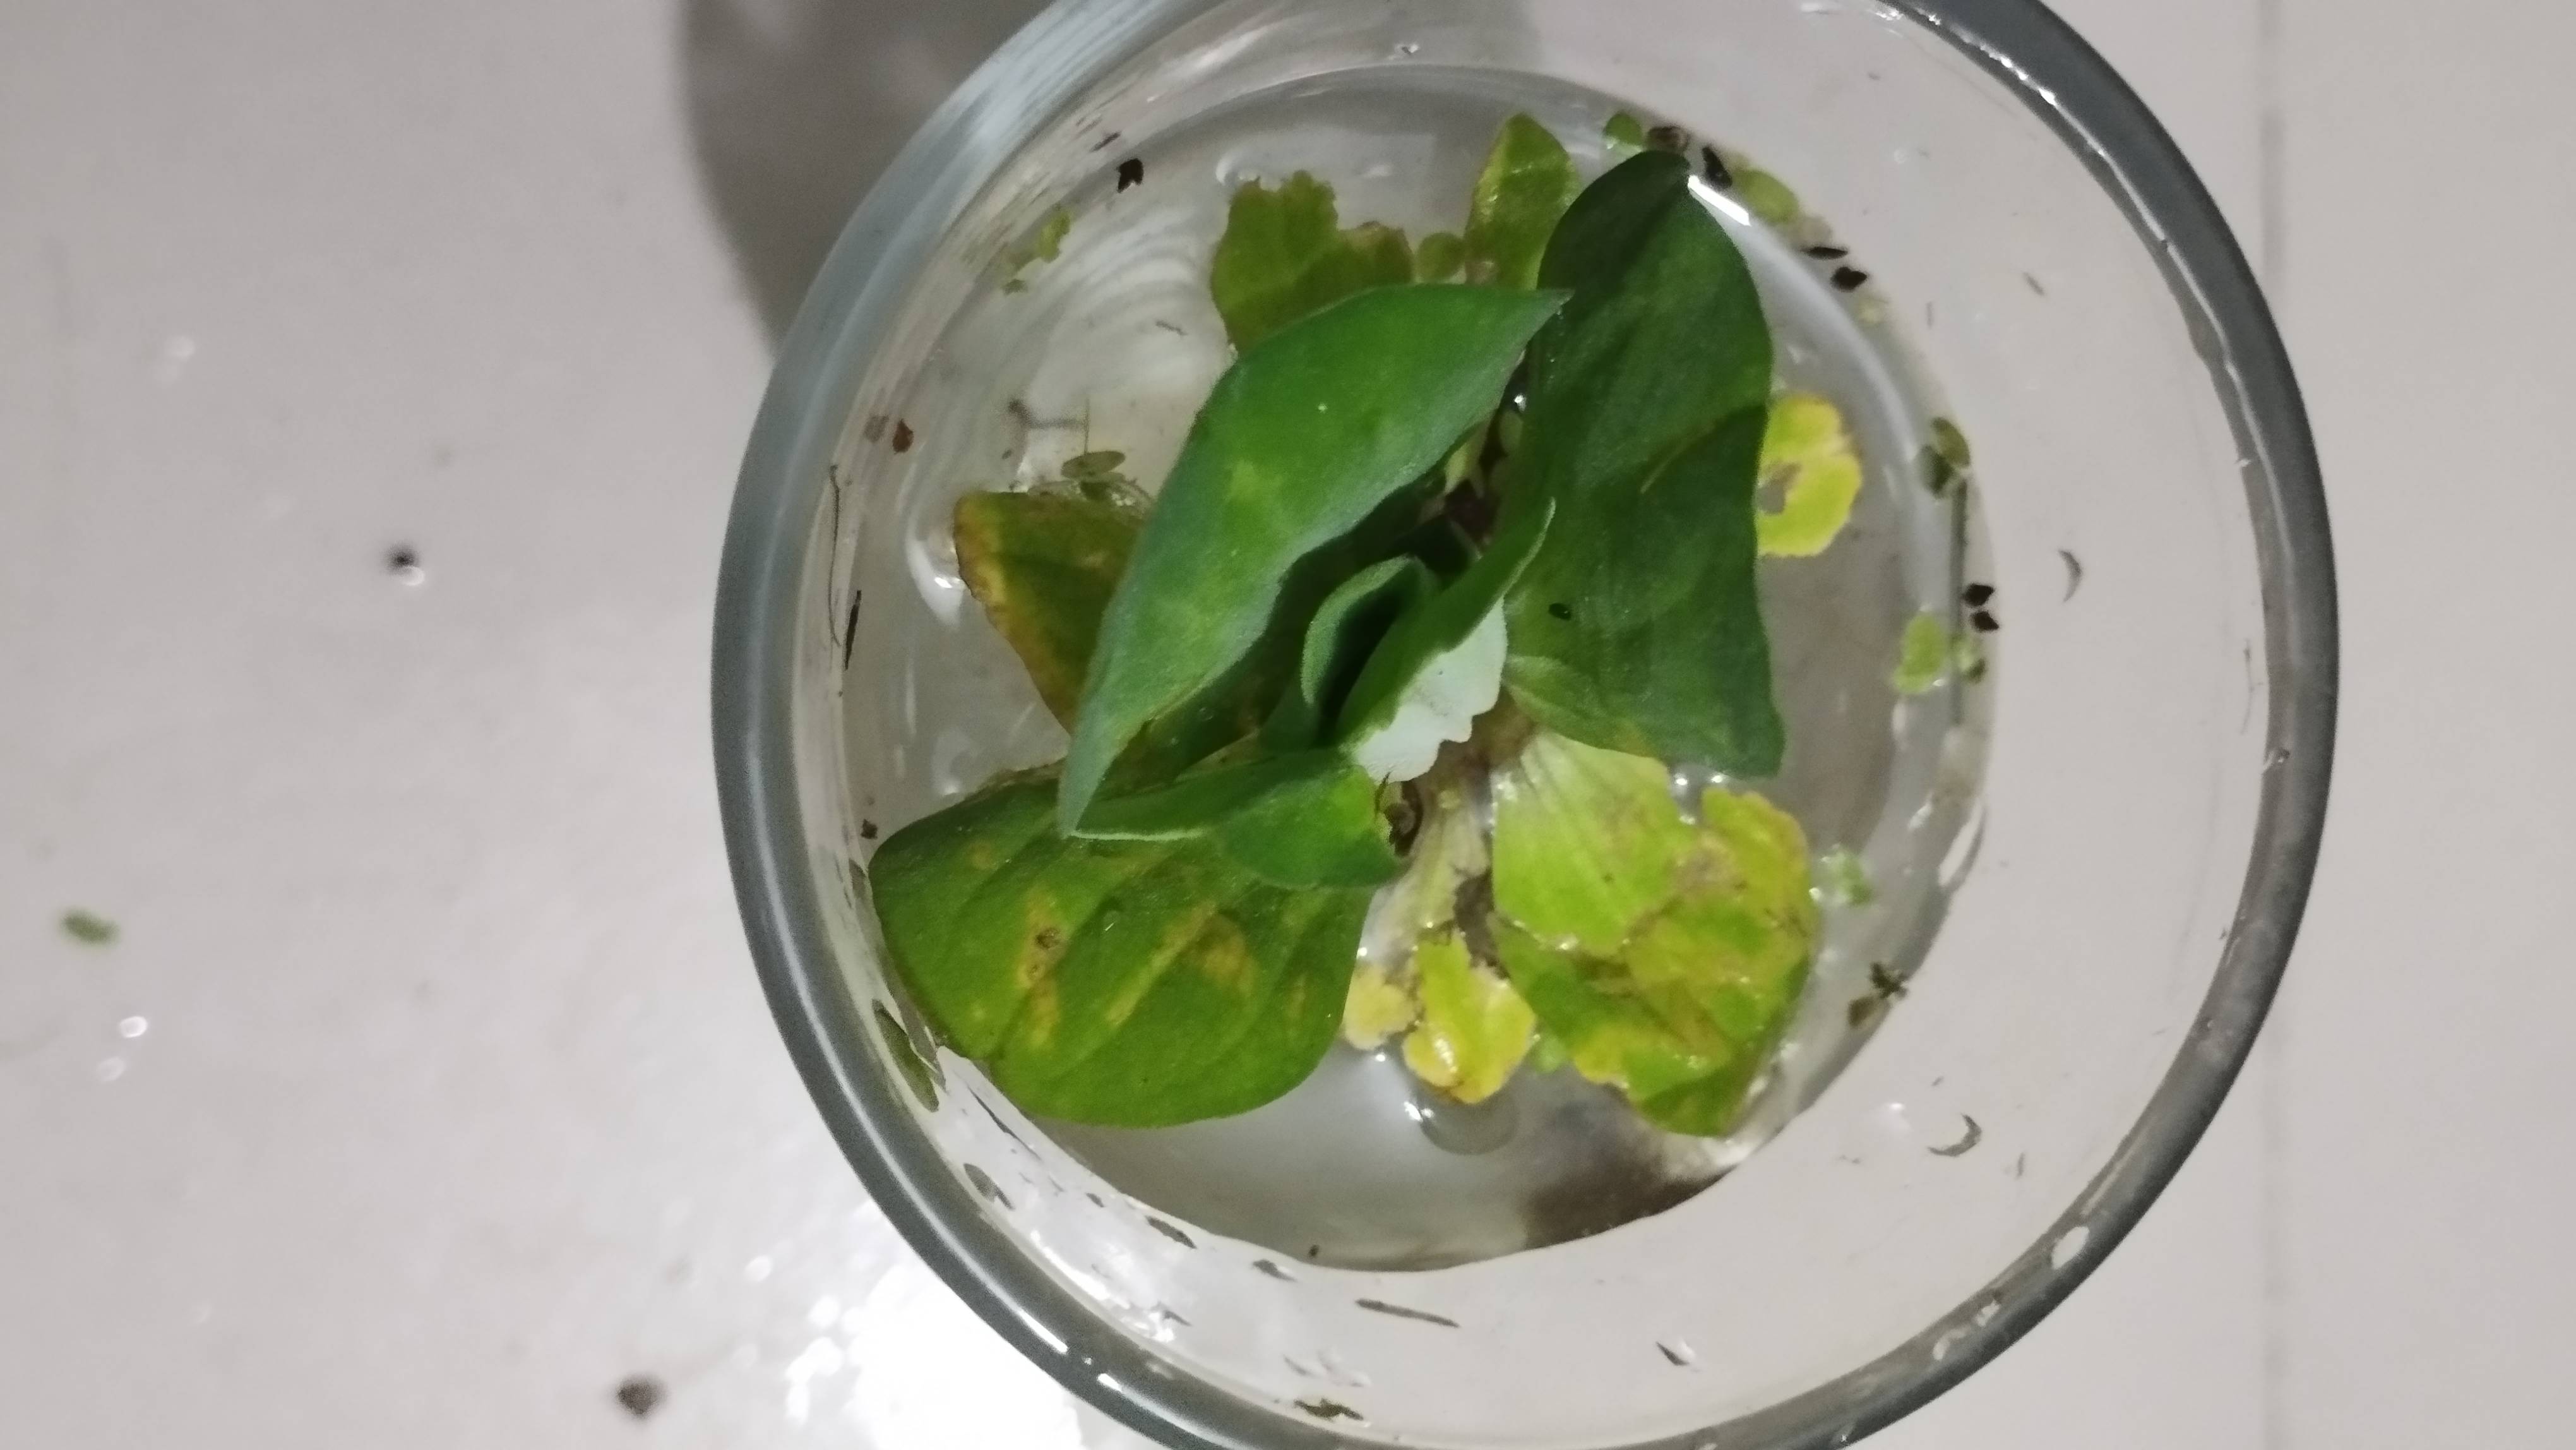
Species: Water Lettuce (Pistia stratiotes)